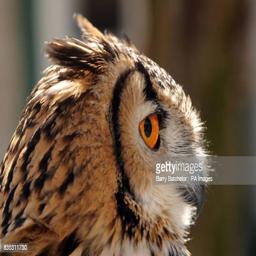
biological species at the start of an open weekend at his home